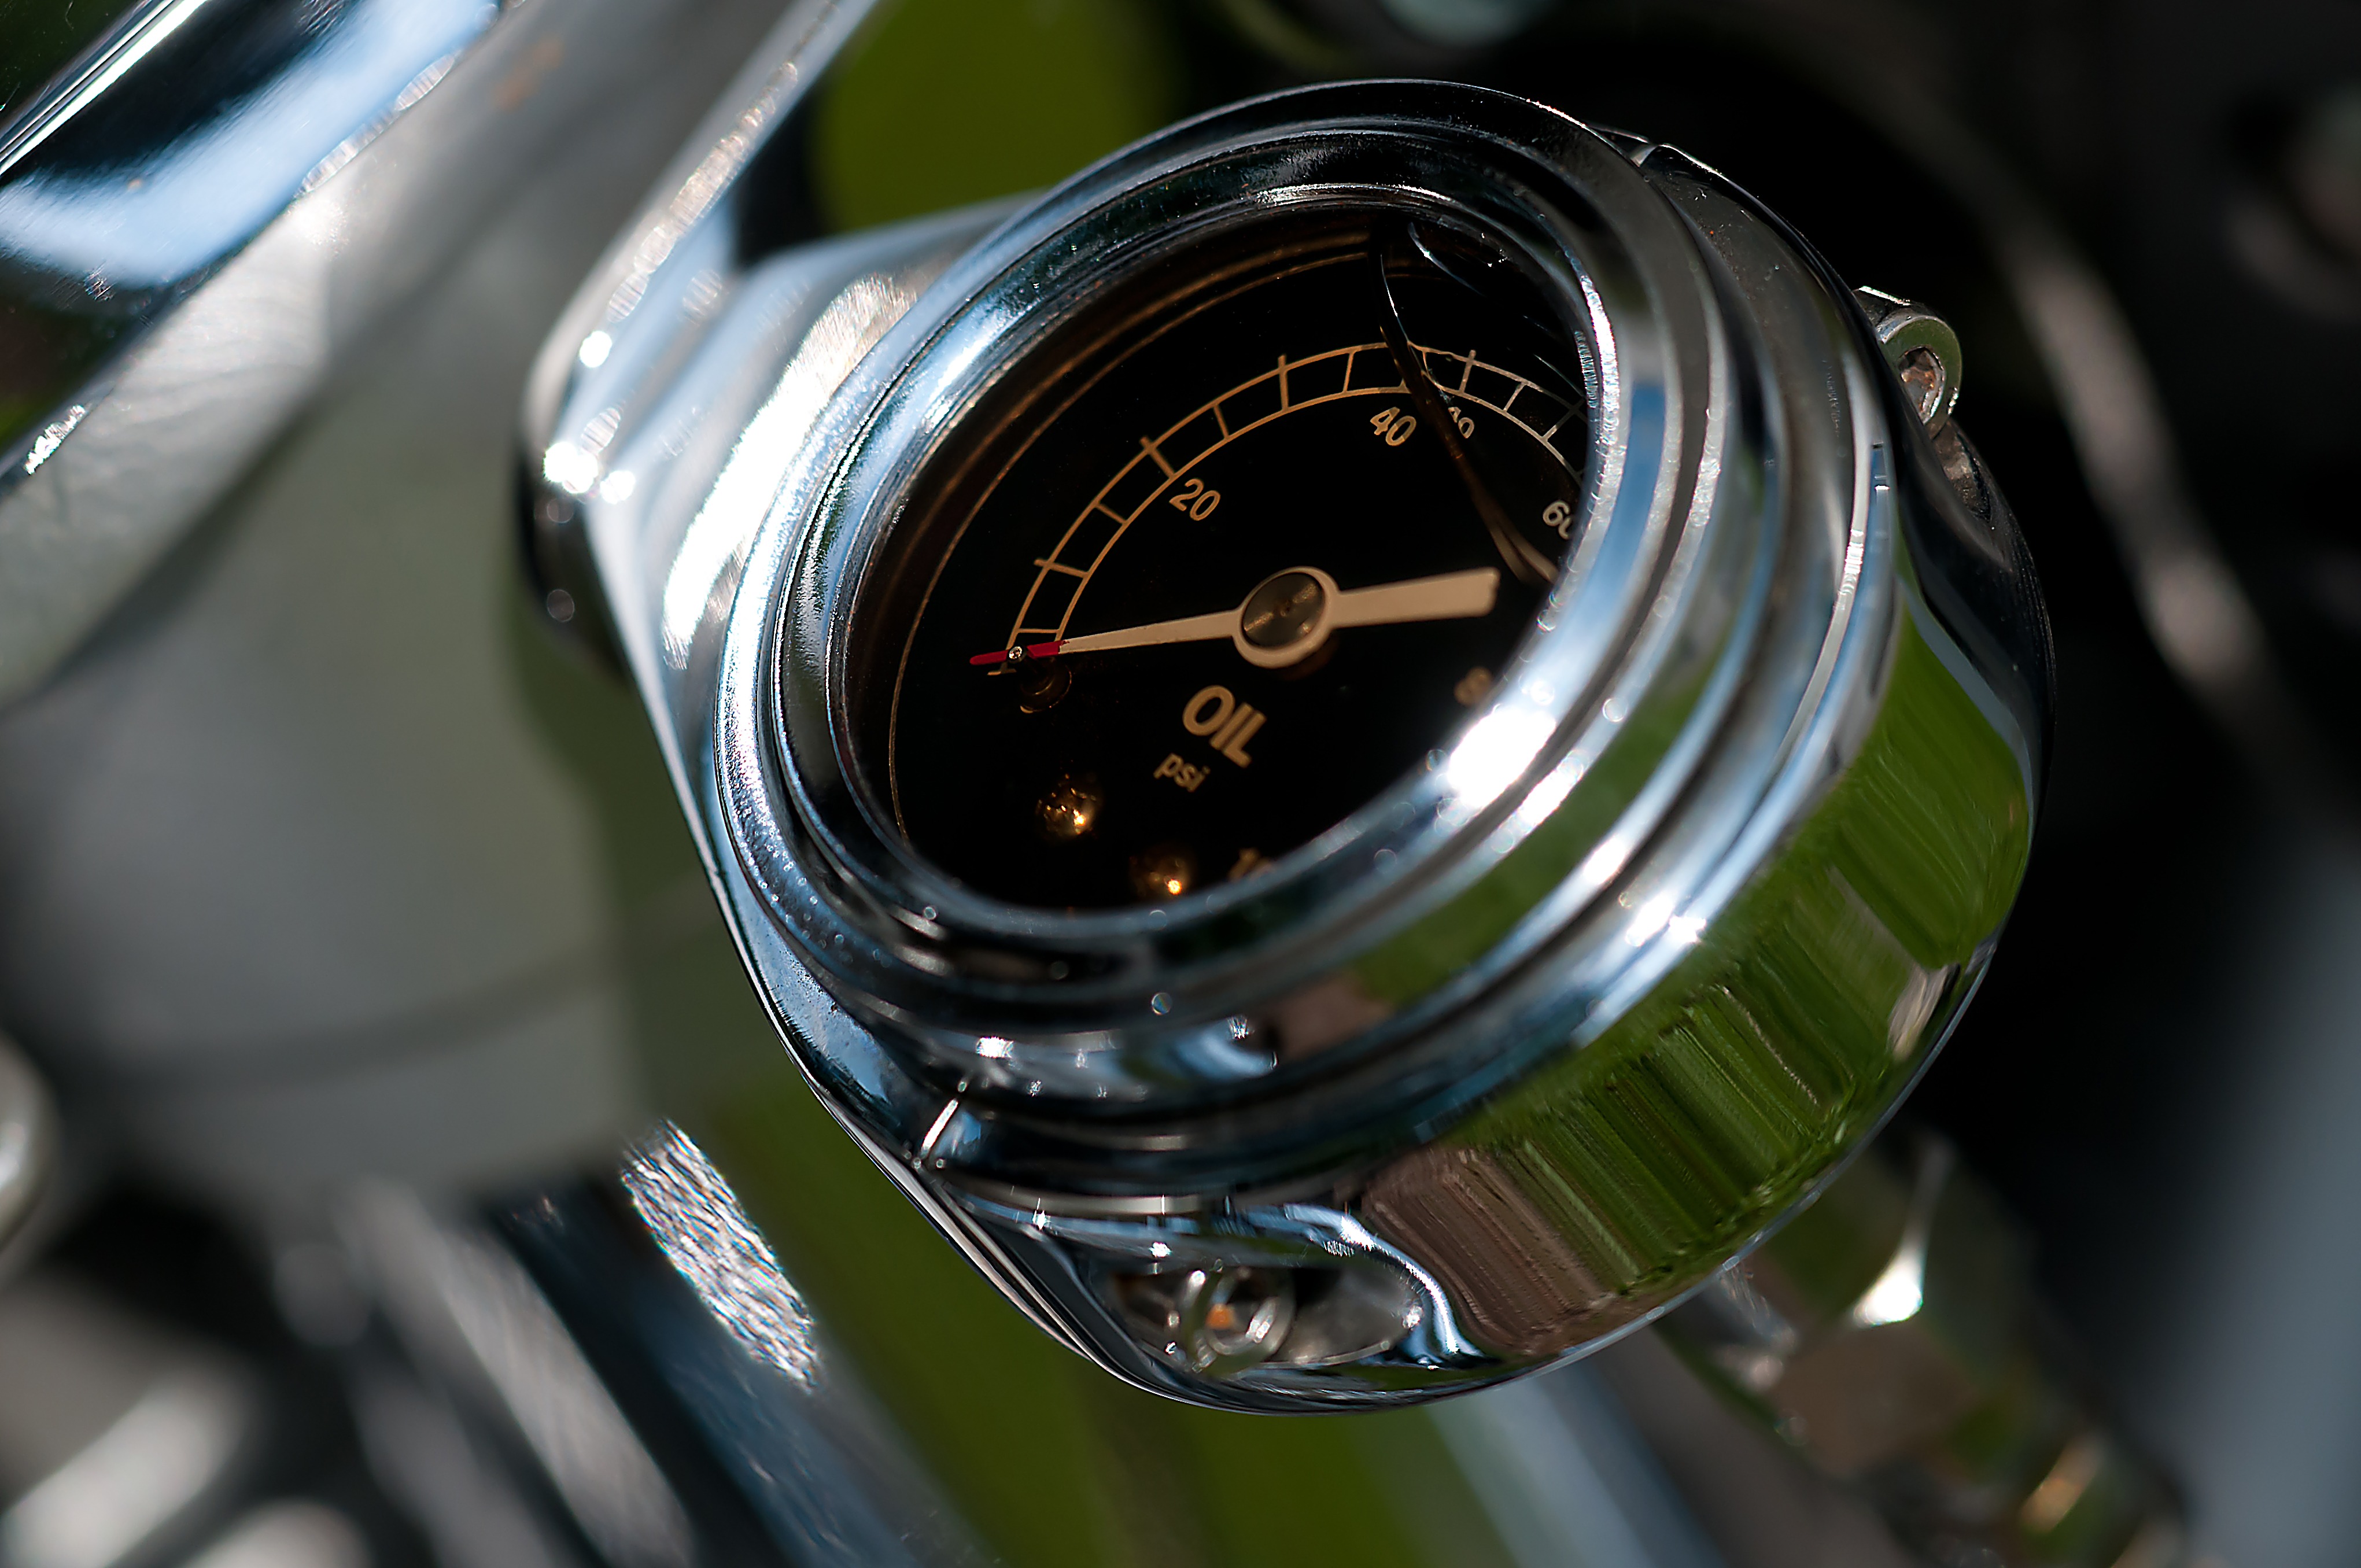
technology, car, wheel, bicycle, green, vehicle, motorcycle, meter, gauge, stainless steel, land vehicle, automobile make, oil temperature gauge